Garbage truck

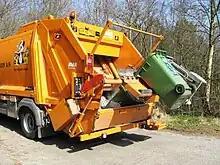
A rear loader with a bin tipper

Split body trucks are garbage trucks that have two collection compartments, one on the left side of the truck and the other on the right side of the truck. This is used to separate the materials that are not supposed to mix together. An example is to use one side to collect garbage and the other side to collect recyclables. Waste management companies may use split body trucks to collect both garbage and recycling in a single trip without dispatching two trucks on the same route.